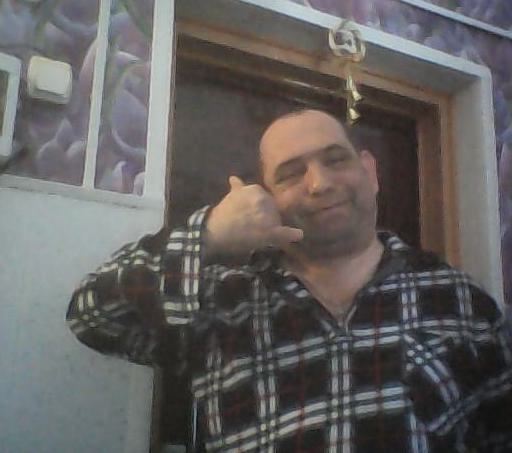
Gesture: call